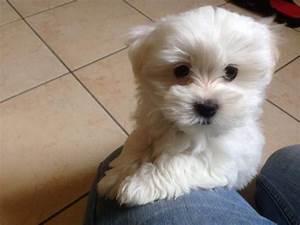
Label: dog